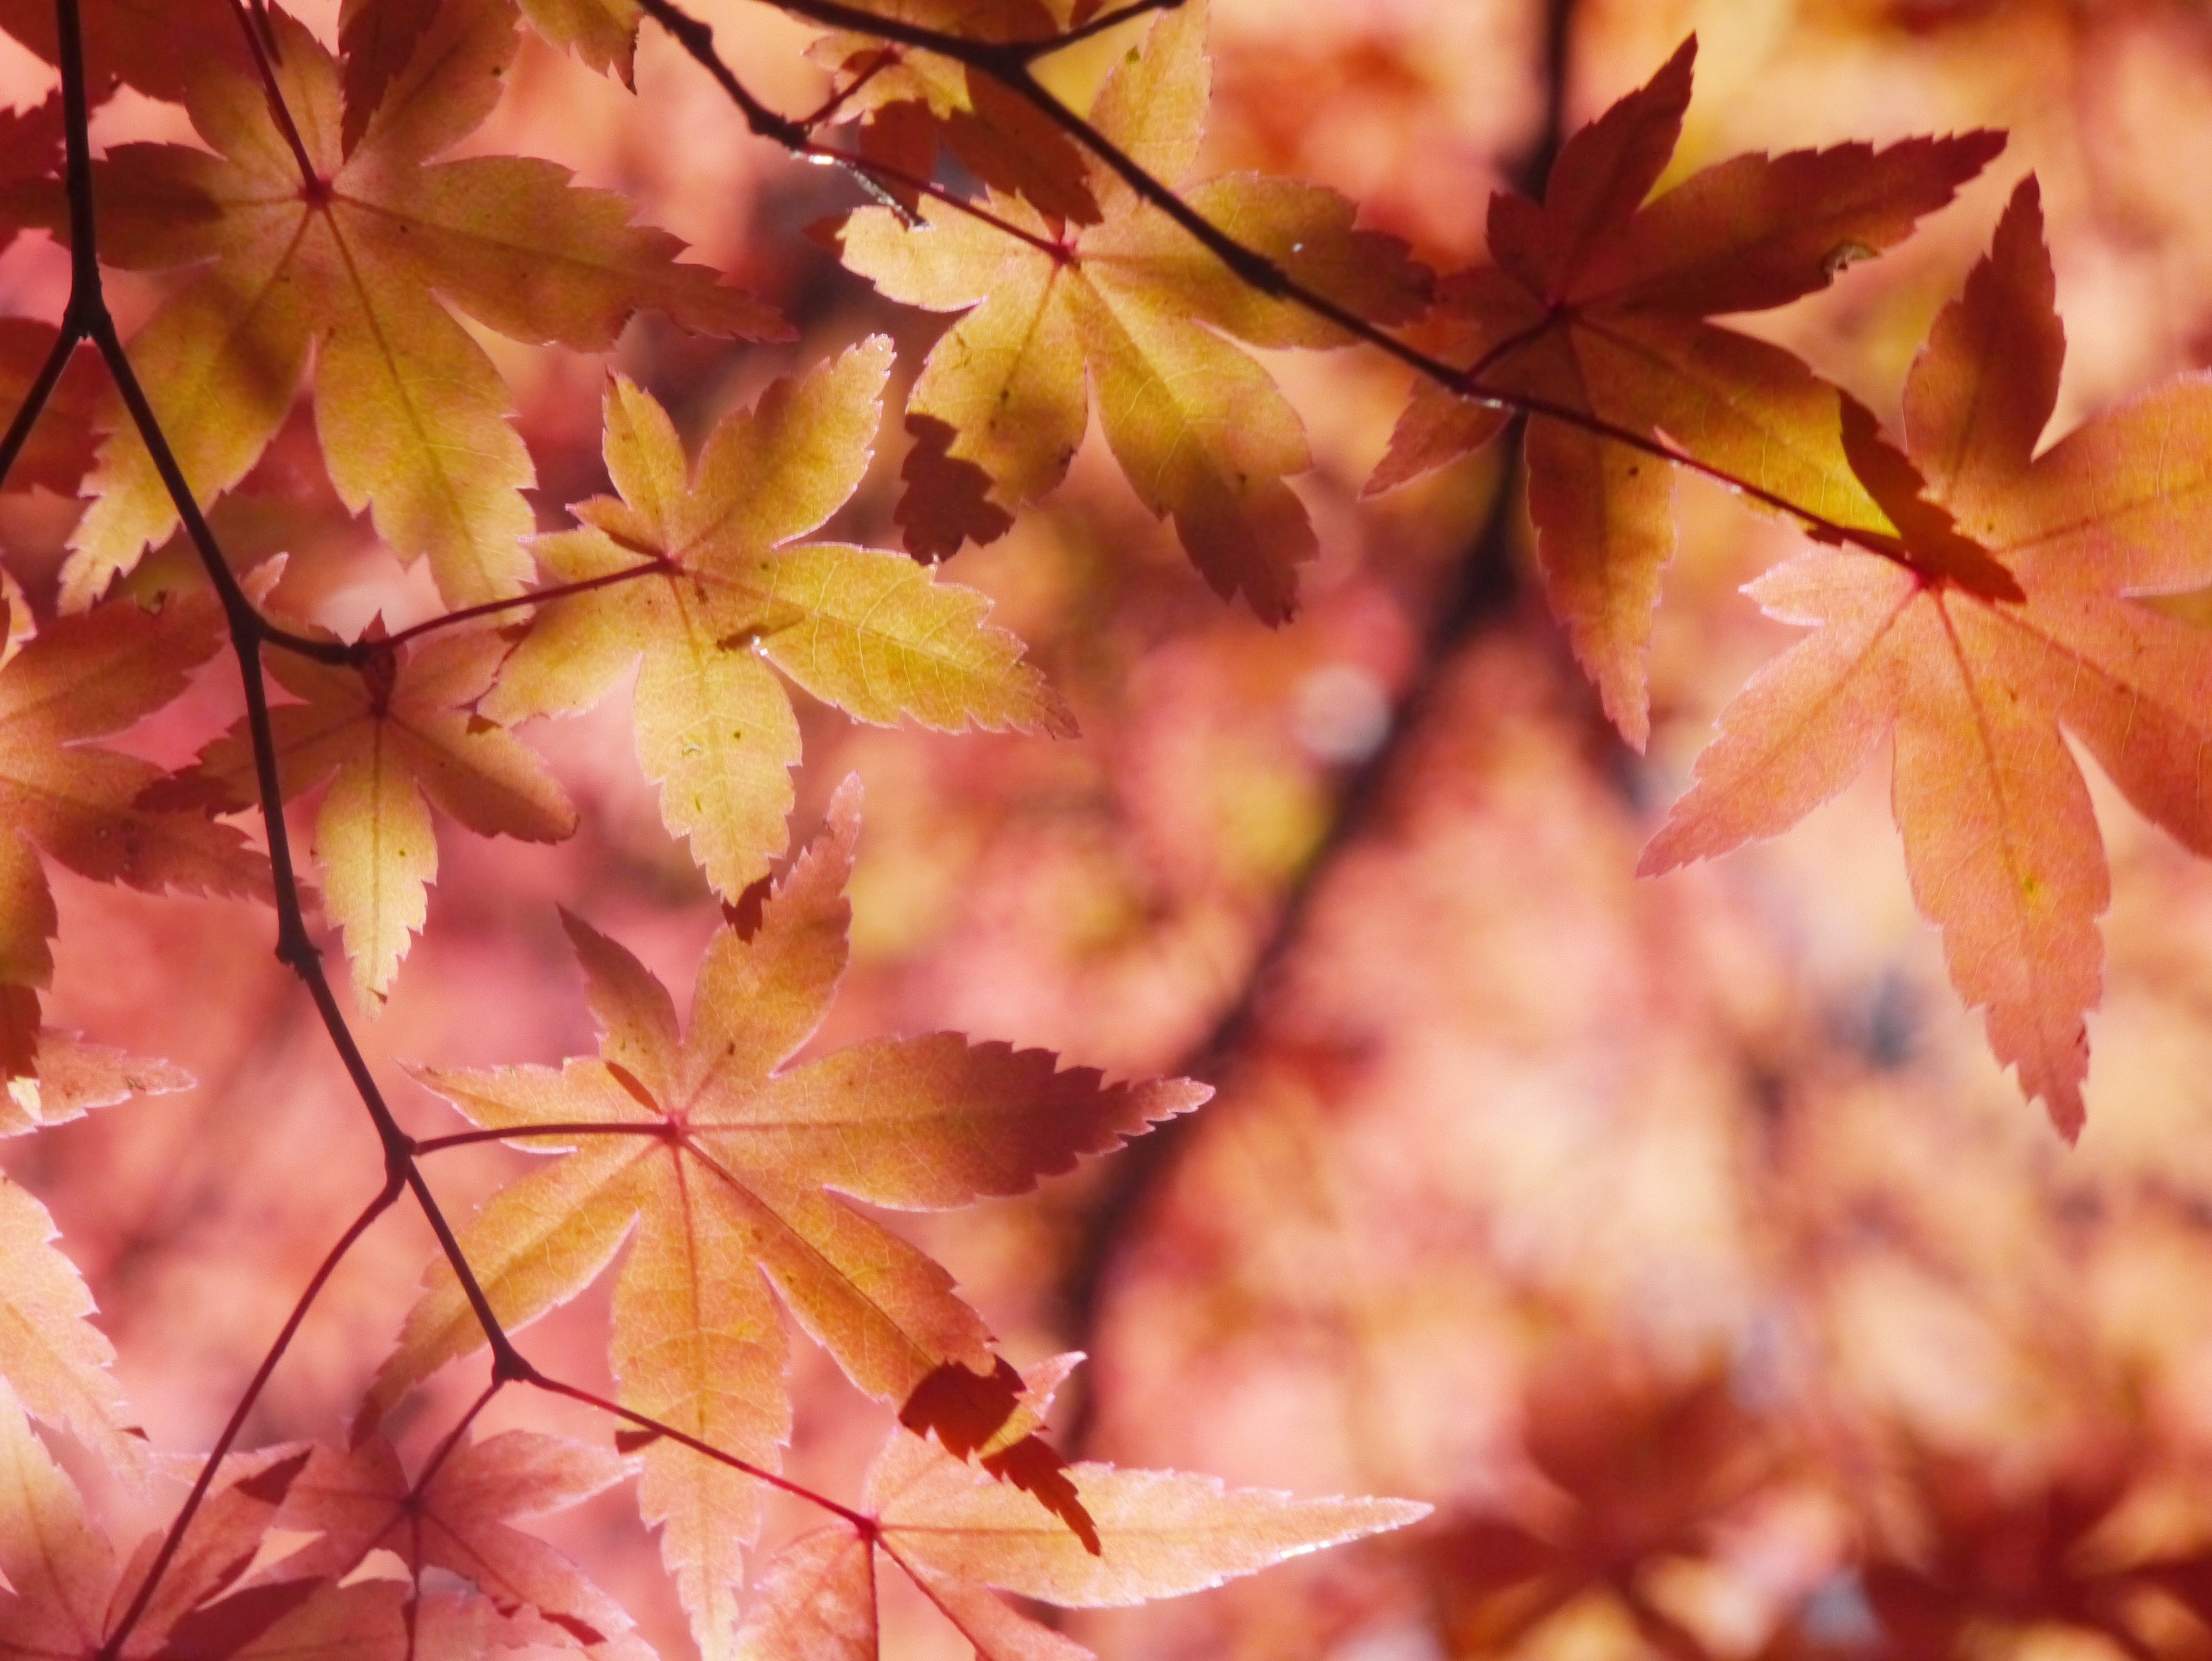
tree, branch, light, plant, sunlight, leaf, petal, orange, red, autumn, yellow, japan, season, maple, vein, maple tree, maple leaf, burn, aomori, autumnal leaves, flowering plant, antomasako, aomoriya, star resort, show through, woody plant, land plant